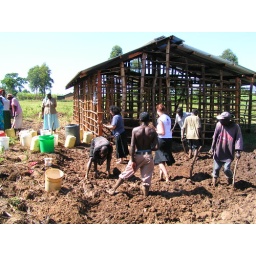
Helping out in building a new house